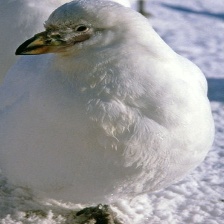
Species: SNOWY SHEATHBILL
Scientific name: CHIONIS ALBUS